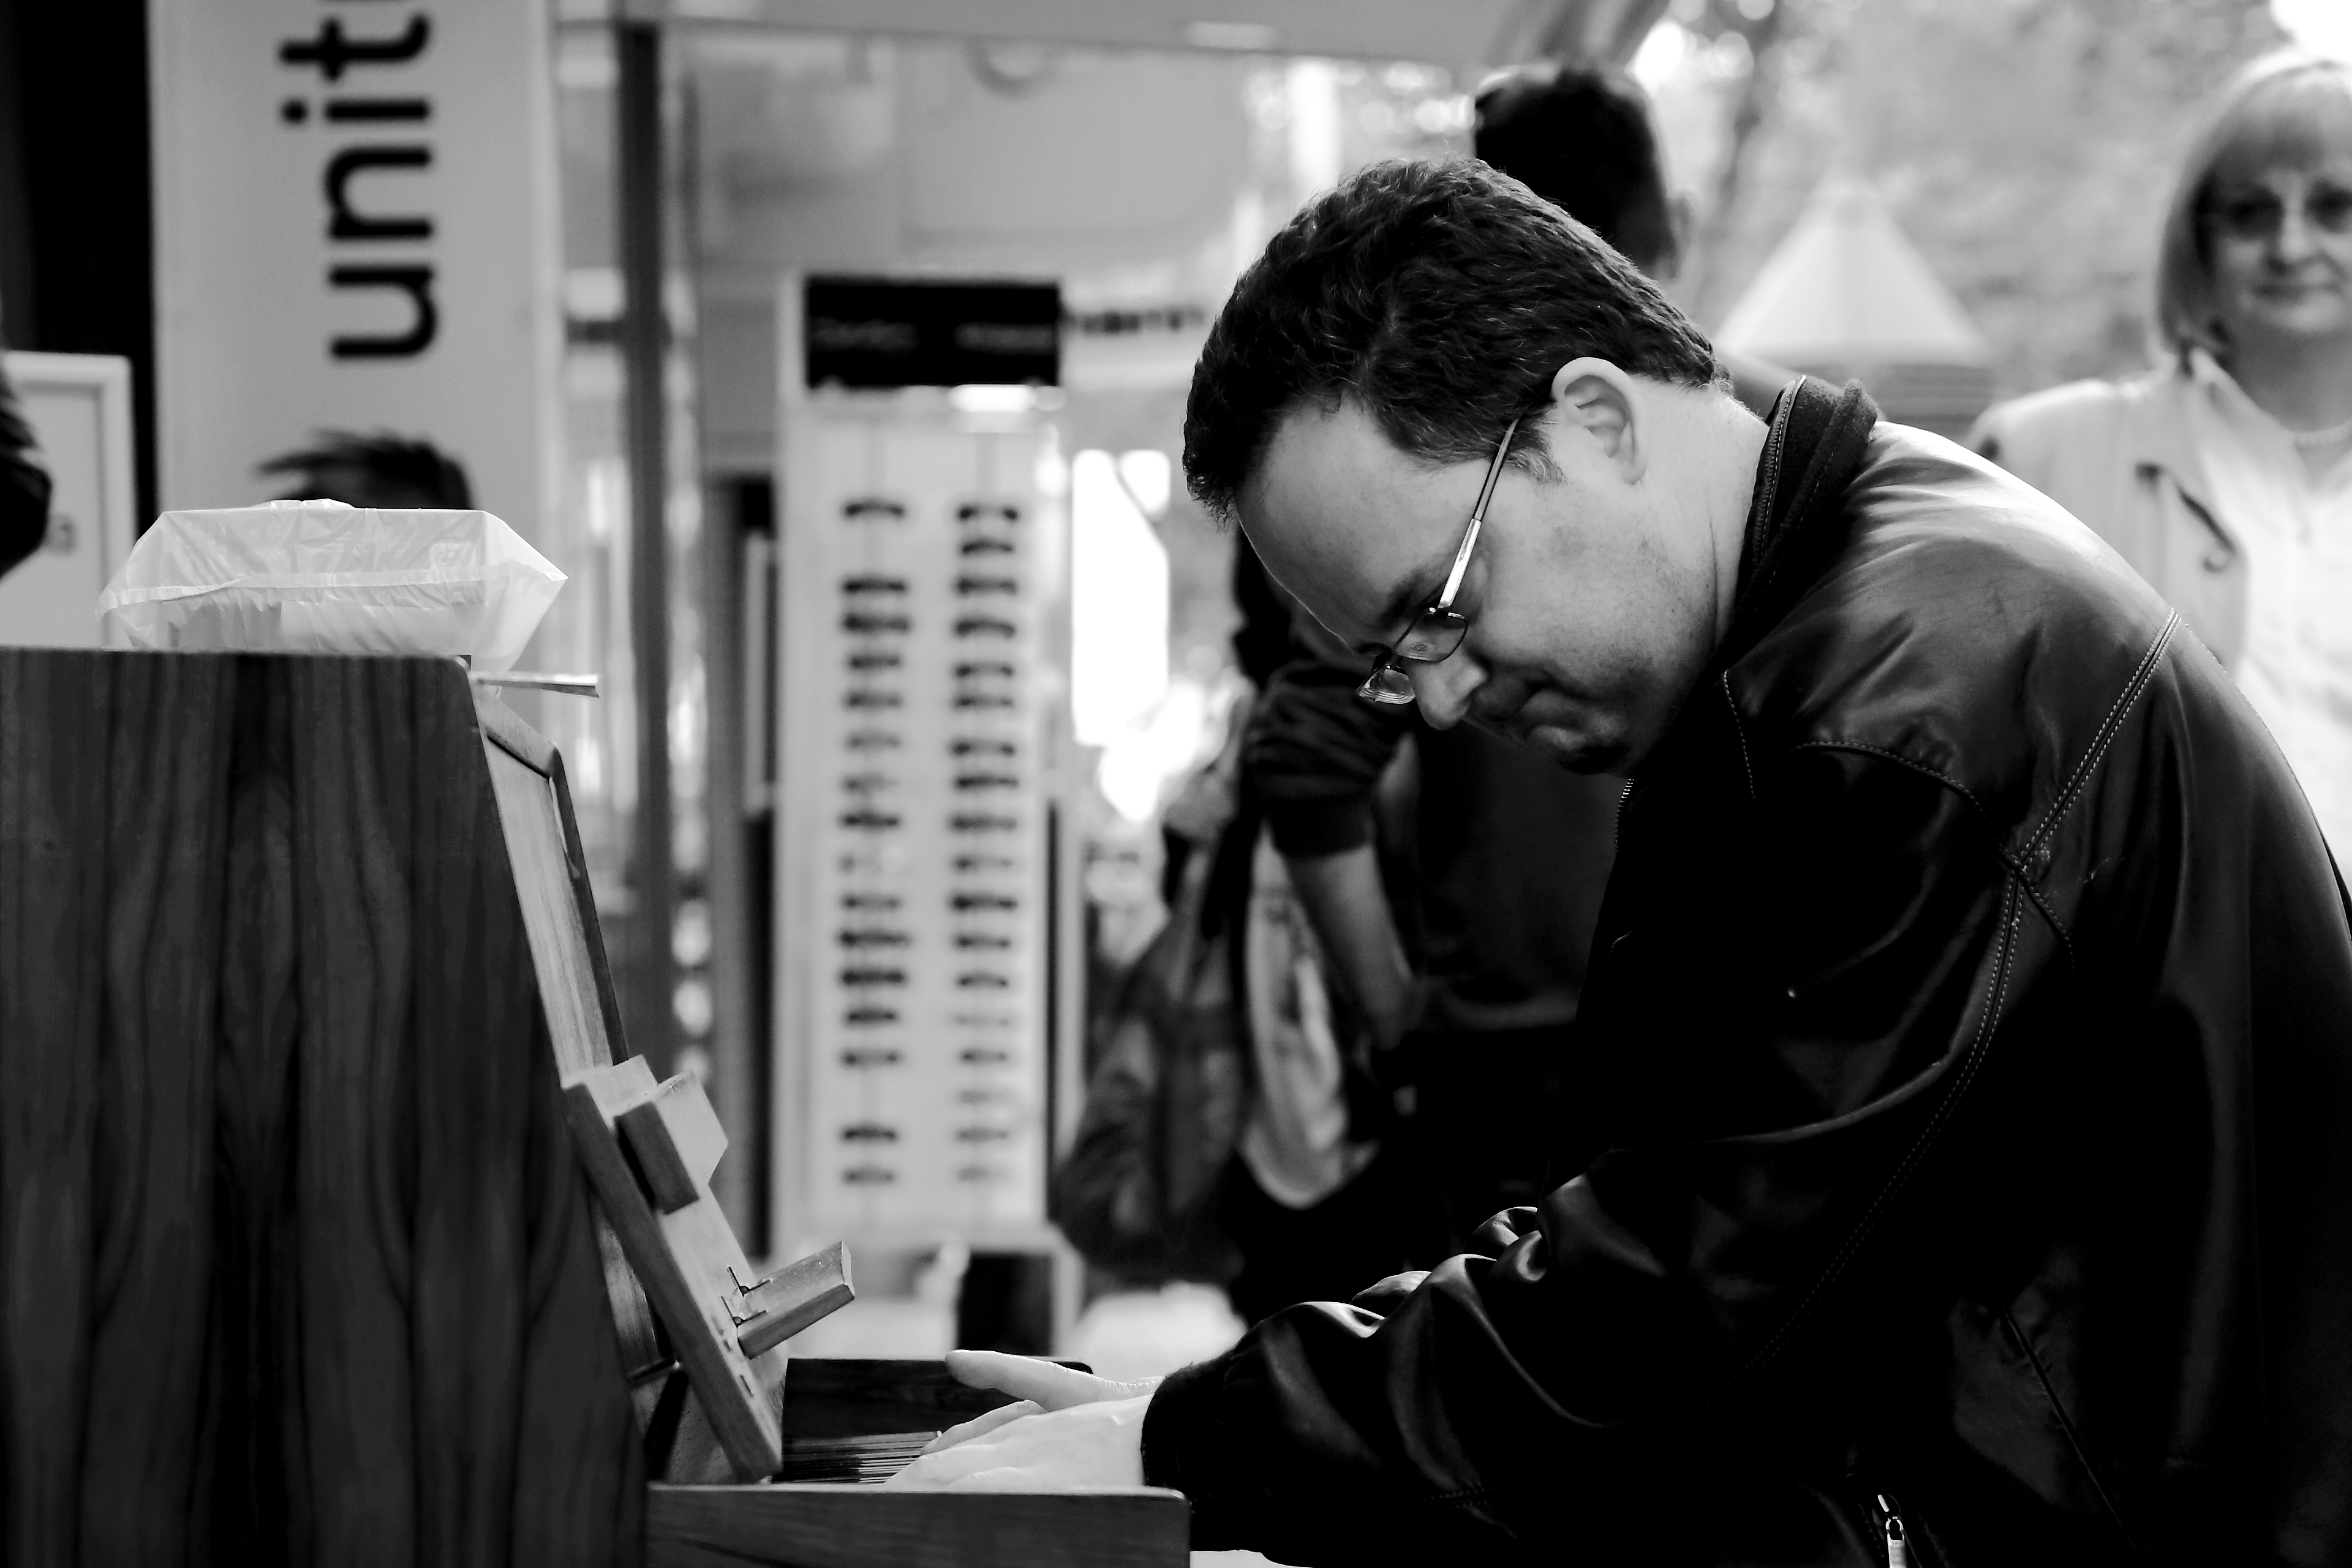
person, music, black and white, people, street, town, city, urban, europe, piano, artist, musician, black, monochrome, streetphotography, bw, blackandwhite, blackwhite, candid, moments, stadt, photograph, europa, germany, deutschland, alemania, allemagne, strasse, sw, schwarzweiss, deutsch, badenwuerttemberg, schwarzweis, badenwrttemberg, streetmusician, german, streetscene, snap, moment, germania, einfarbig, leute, strasenszene, strassenszene, mensch, menschen, persons, personen, strassenfotografie, stdtisch, strase, unposed, ungestellt, musiker, musik, konstanz, pedestrianarea, strassenmusik, klavier, interaction, monochrome photography